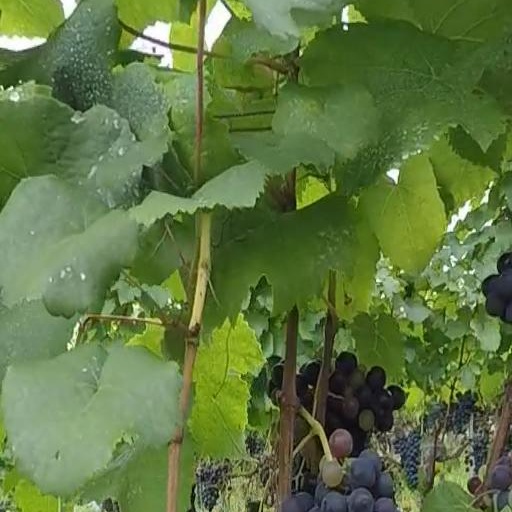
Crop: grape